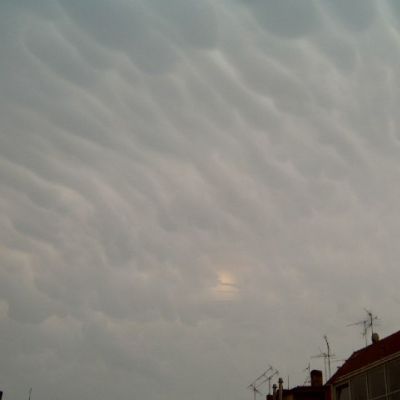
Cloud type: Altocumulus (Ac)